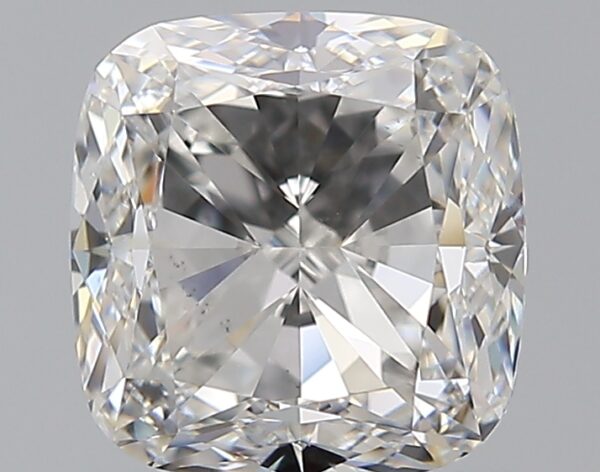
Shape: cushion
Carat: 1.51
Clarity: SI1
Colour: G
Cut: EX
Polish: EX
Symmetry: EX
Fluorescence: N
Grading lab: GIA
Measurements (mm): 6.35 x 6.16 x 4.19